Miss Midshipman

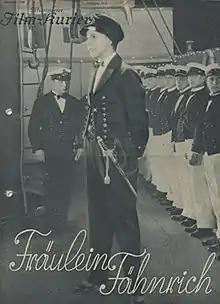

Miss Midshipman (German: Fräulein Fähnrich) is a 1929 German silent comedy film directed by Fred Sauer and starring Mary Parker, Willi Forst and Fritz Schulz. The film's sets were designed by the art director August Rinaldi.